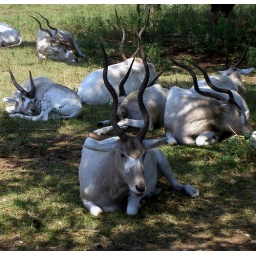
Animal sitting under a tree 2